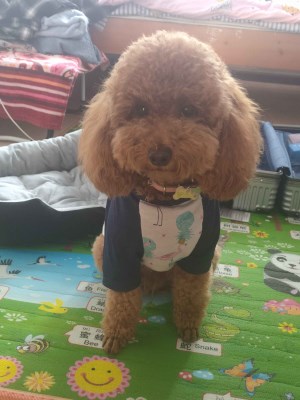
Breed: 7449-n000128-teddy